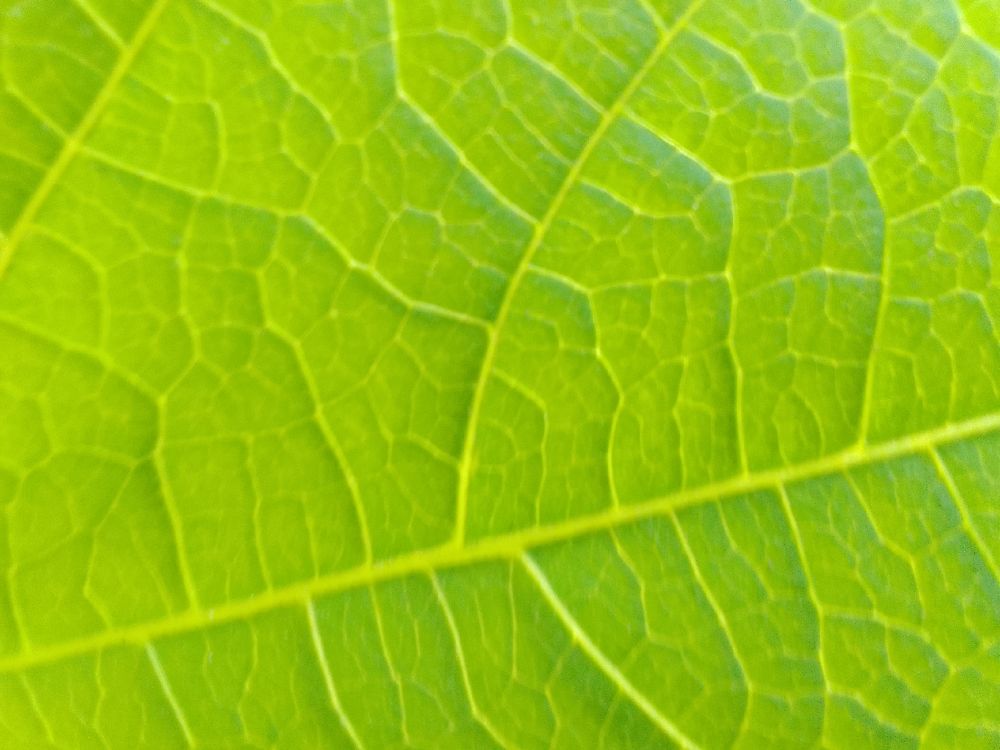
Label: healthy